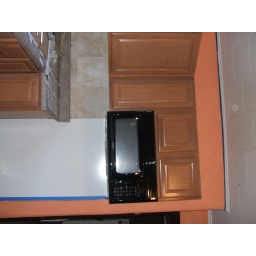
New coat of paint and a new over the stove microwave oven.